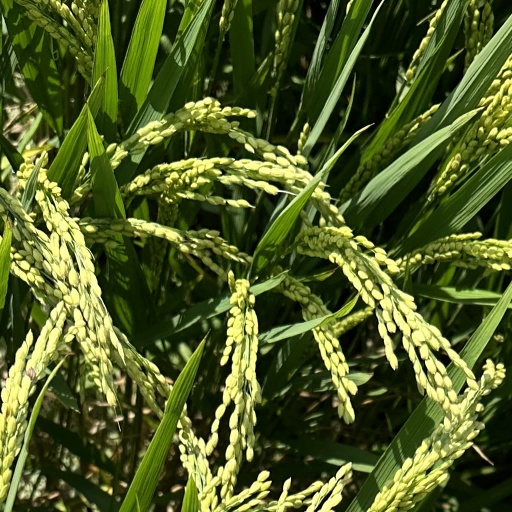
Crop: rice